Rudolf Wanderone

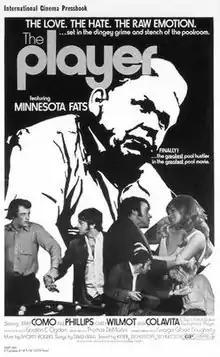
Promotional poster for "The Player" (1971) starring Wanderone as "Fats".

Wanderone's notoriety as "Minnesota Fats" led to a job as executive vice-president of billiard table manufacturer Rozel Industries, playing exhibition matches and giving demonstrations. Rozel, in 1965, published Fats' first book: "Minnesota "Fats" Book of Billiards". On January 17, 1965, he appeared on the television game show "What's My Line?", successfully stumping the panel.